1st Canadian Comedy Awards

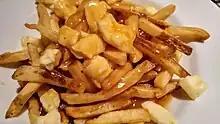
A serving of poutine

The inaugural Canadian Comedy Awards ceremony was held on 6 April 2000 in Toronto, Ontario. The venue was the historic Masonic Temple, home of CTV-affiliate The Comedy Network. The ceremony was hosted by Dave Thomas, a comedic veteran of more than 20 films and 300 sitcom episodes. Thomas is best known for the character Doug McKenzie, a parody of all things Canadian, and the ceremony played on similar humour by serving guests back bacon on a bun and poutine.